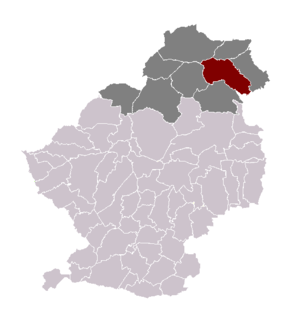
Landas dans son canton et son arrondissement
Landas est une commune française située dans le département du Nord, en région Hauts-de-France. Le nom jeté des habitants de Landas est les Landasiens.